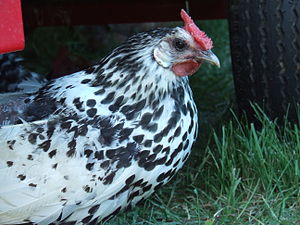
Hamborger / Galleri
Hamborger er en let hønserace, som betragtes som en af de ældste hønserace. Dens oprindelse er uklar, og forskellige kilder nævner England, Holland eller Tyskland som oprindelsesland.